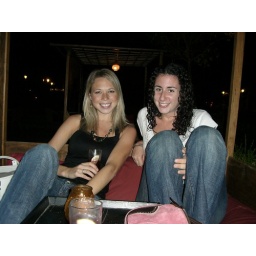
Liz and Becca at an outdoor bar in the park near our house